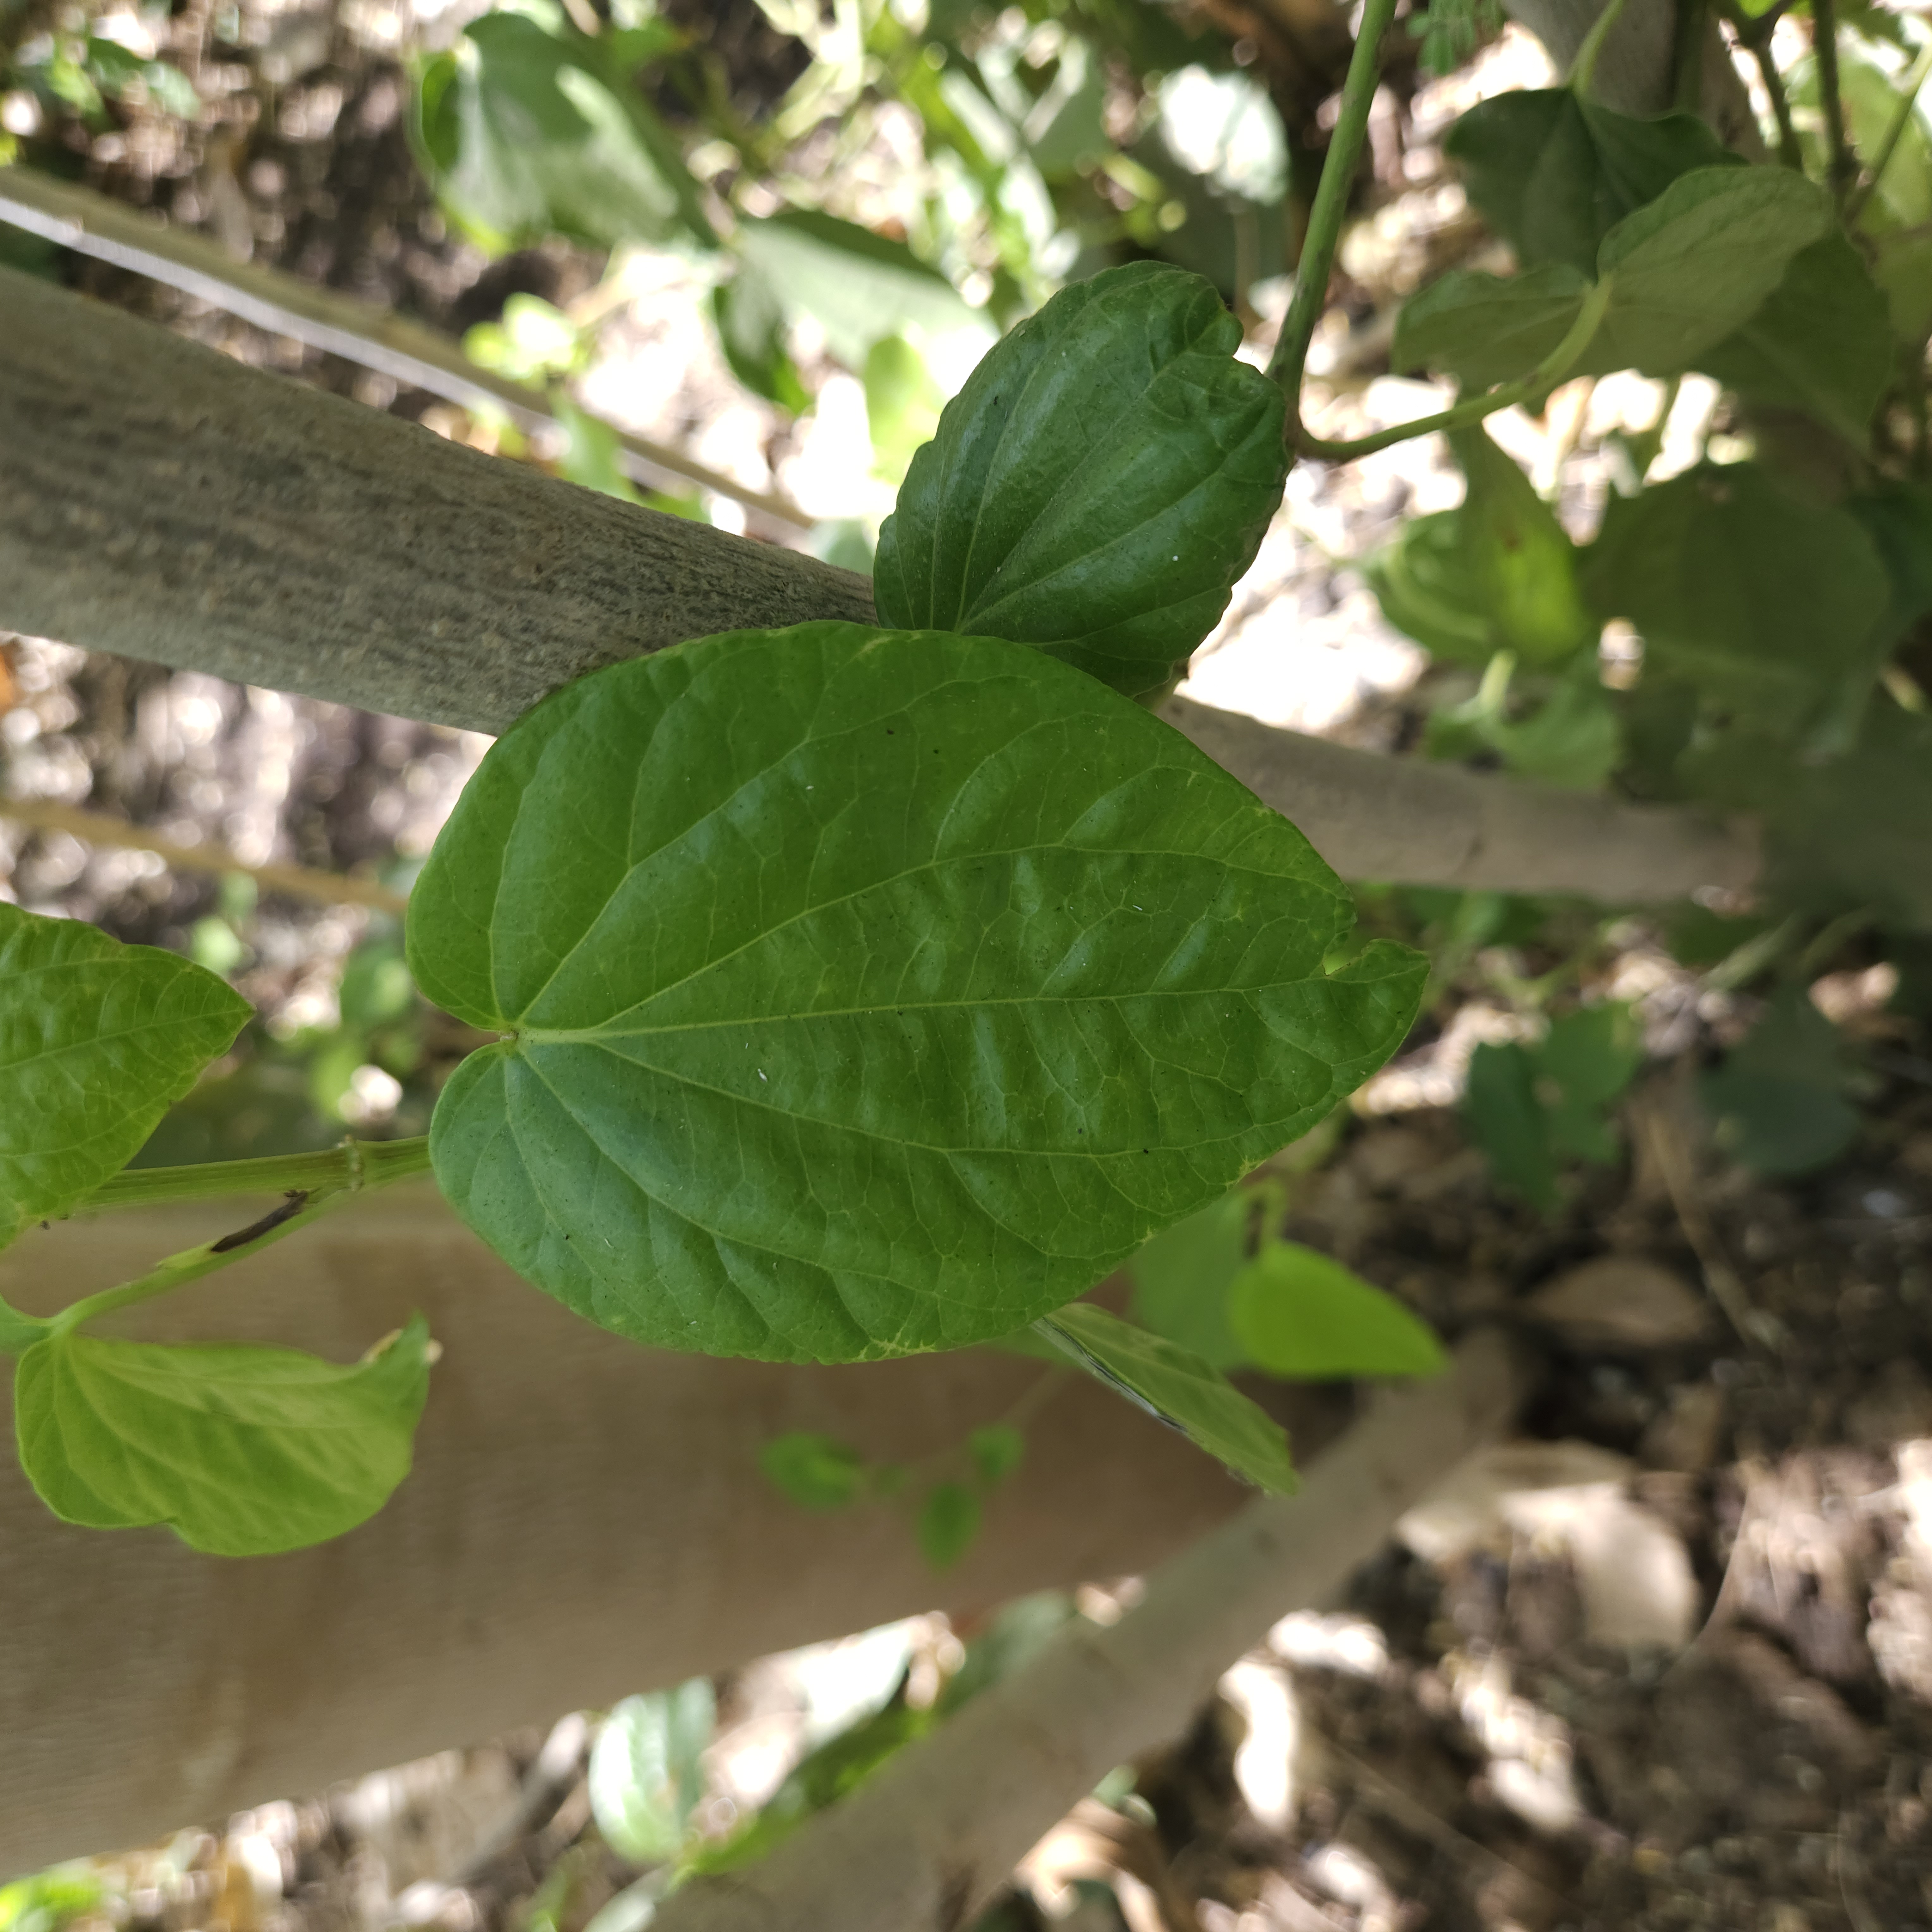
Label: Healthy